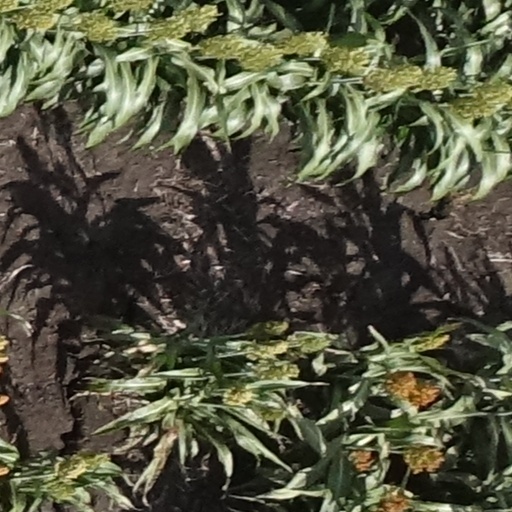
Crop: sorghum